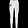
Label: Trouser